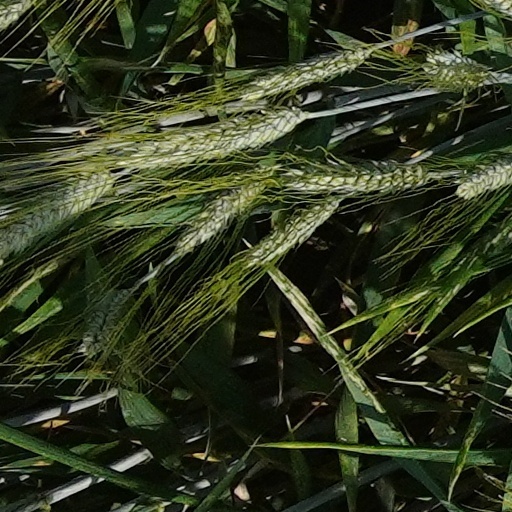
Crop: wheat